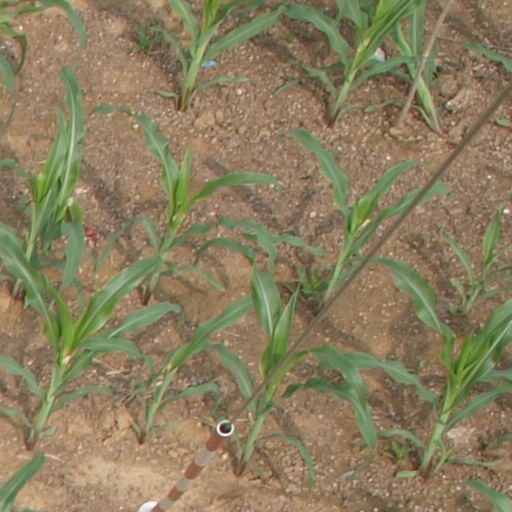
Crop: maize; corn